École pratique des hautes études commerciales

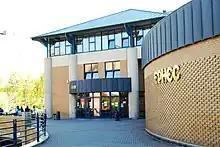
Facade ephec

The École pratique des hautes études commerciales (EPHEC) is a university college in Belgium that brings together a college, a continuing education school, and a school of social promotion. EPHEC offers short-term training programs (bachelor's degrees), master's degrees, and specializations. It is subsidized by the French Community of Belgium. The school has six campuses, Woluwe-Saint-Lambert, Louvain-la-Neuve, Galileo and Lambermont in Schaerbeek, Schuman-Europe and Delta with the majority of courses taught in French and a few taught in English.